Secondary Security Screening Selection

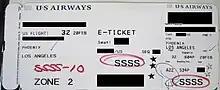
Boarding pass of passenger selected for secondary security screening, indicated by the initials "SSSS".

Secondary Security Screening Selection or Secondary Security Screening Selectee, known by its initials SSSS, is an airport security measure in the United States which selects passengers for additional inspection. People from certain countries are subject to it by default. The passengers may be known as Selectee, Automatic Selectee or the Selectee list. The size and contents of the list fluctuates and is a secret, although the Transportation Security Administration has stated there are tens of thousands of names on it.